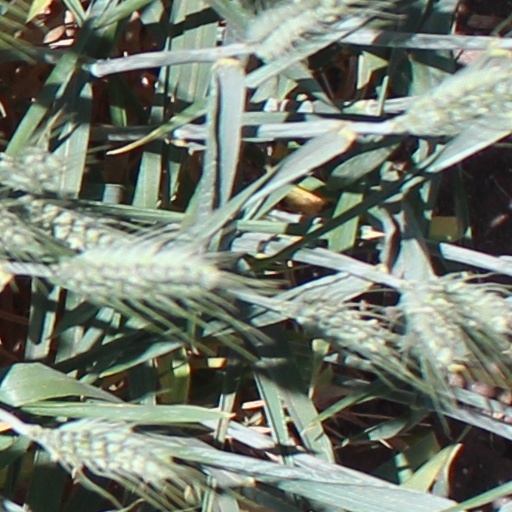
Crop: wheat